Amritpal Kaur

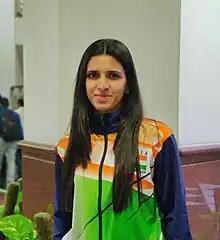

Amritpal Kaur is an Indian karate athlete known for her achievements in the sport. As a black belt holder in Sito Tyo Seiko Kai, Kaur has represented India in various national and international competitions.